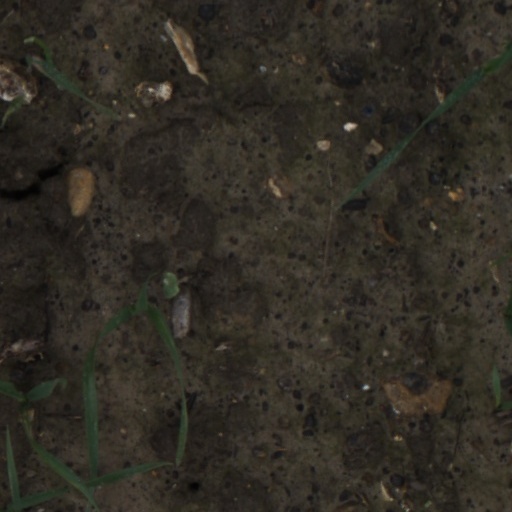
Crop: wheat